Eurovision Song Contest 1995

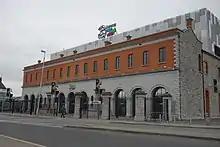
Point Theatre, Dublin – host venue of the 1995 contest "(pictured following redevelopment)"

The 1995 contest took place in Dublin, Ireland, following the country's victory at the with the song "Rock 'n' Roll Kids", performed by Paul Harrington and Charlie McGettigan. It was the sixth time that Ireland had hosted the contest, having previously staged the event in , , , and , with all previous events held in Dublin except the 1993 contest which was held in Millstreet. Ireland thus became the first, and only country to have hosted three successive contests.